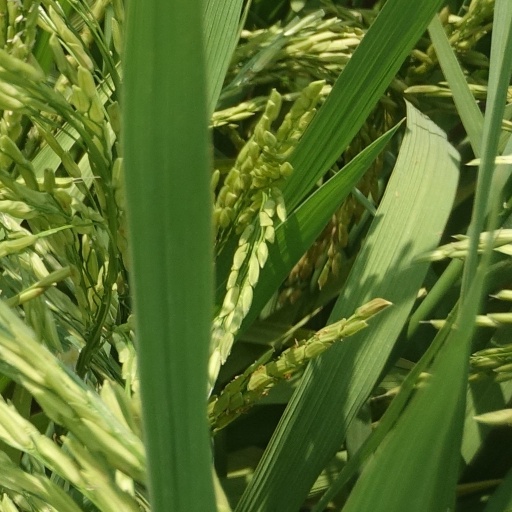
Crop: rice